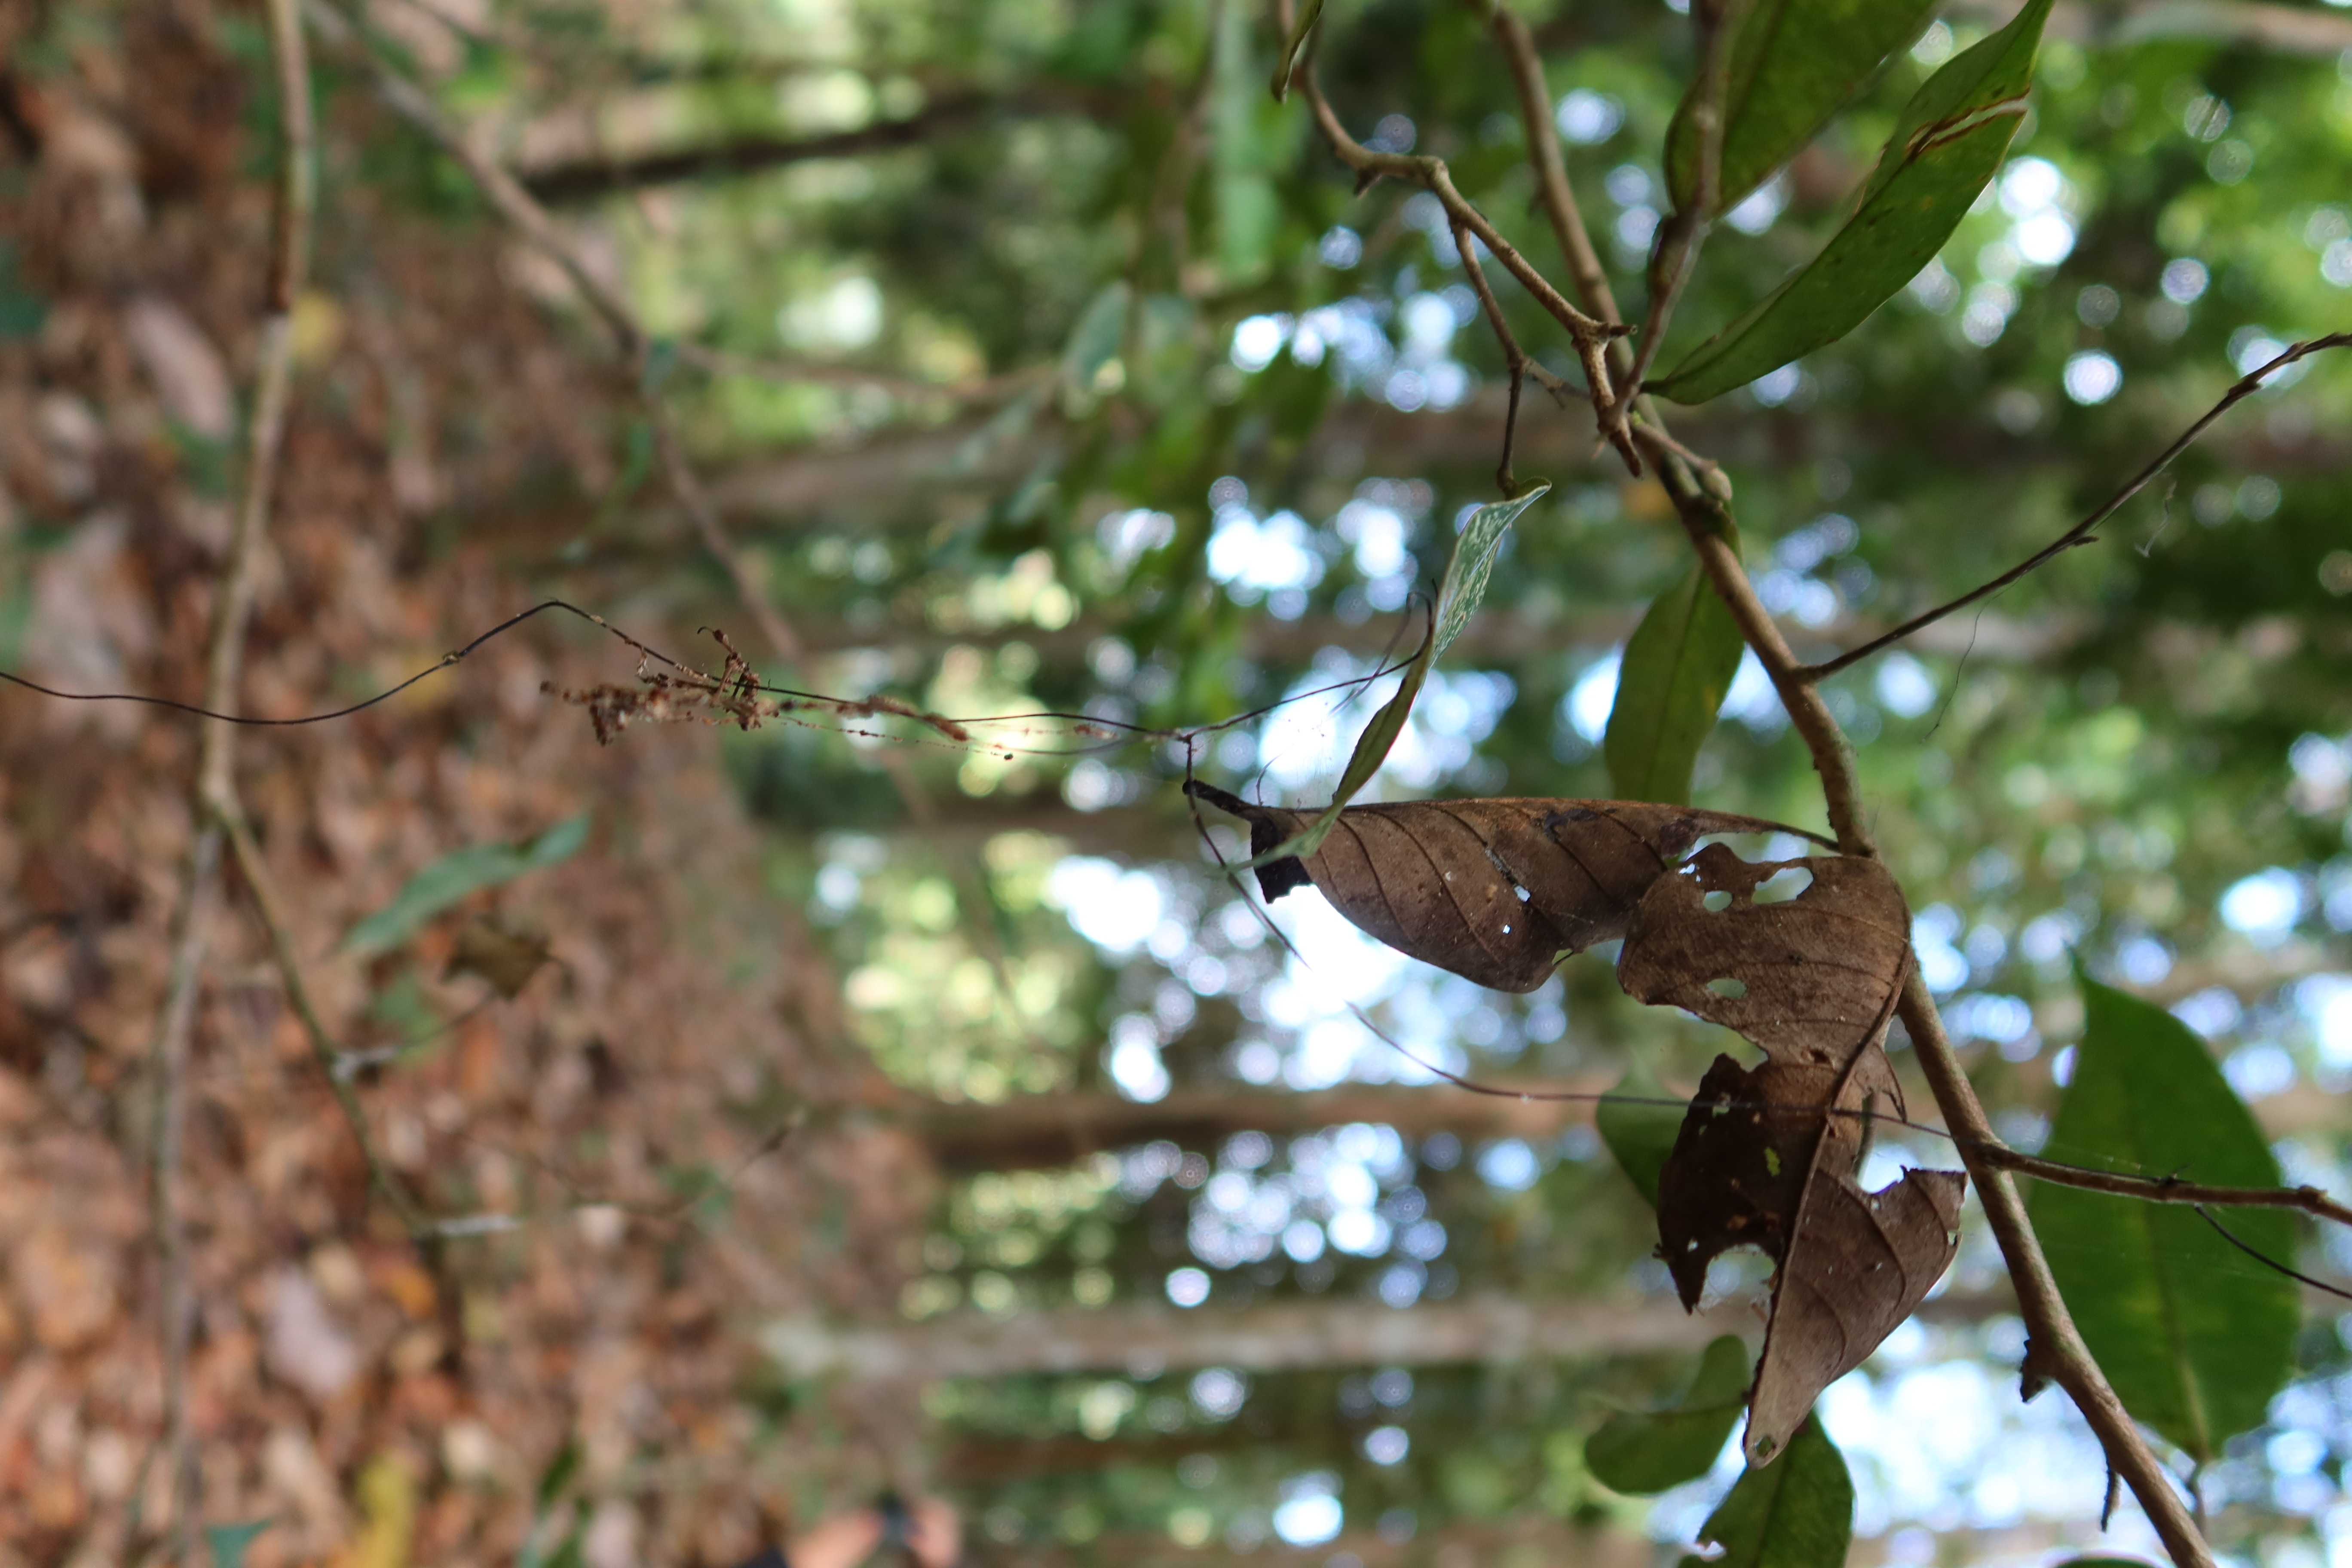
Label: Spiders